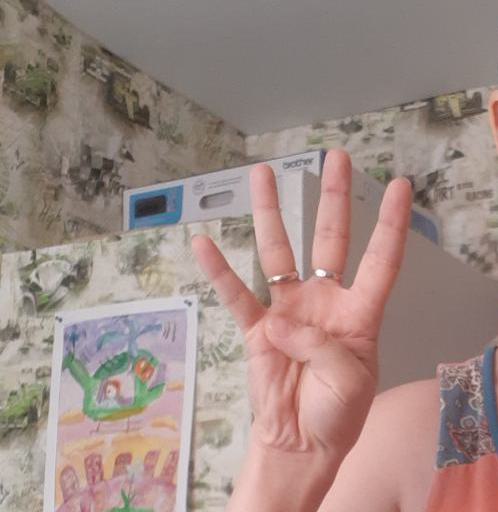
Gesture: four